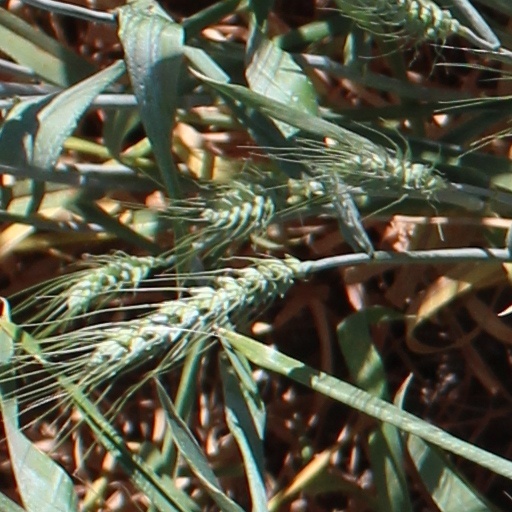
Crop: wheat